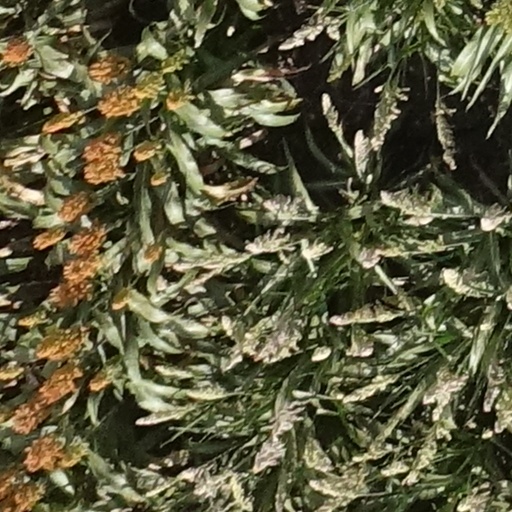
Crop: sorghum